Großgaststätte Ahornblatt

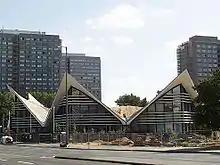
The "Ahornblatt" ready for imminent demolition, 2000.

After German reunification, the building was used as a nightclub, under the name "Exit". DJ Tanith held his first regular after-hour events there. Later, the "Ahornblatt" fell into disuse. In 1997, the local Oberfinanzdirektion (revenue office) sold the site to the private firm Objekt Marketing GmbH.